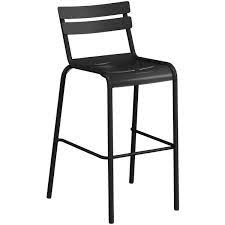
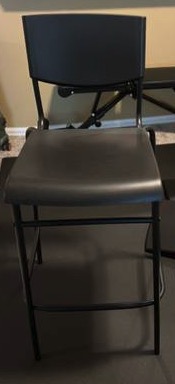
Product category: stool
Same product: no